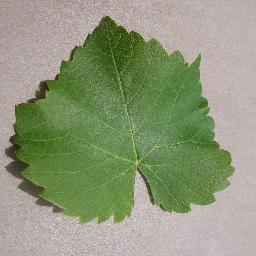
Label: Grape___healthy